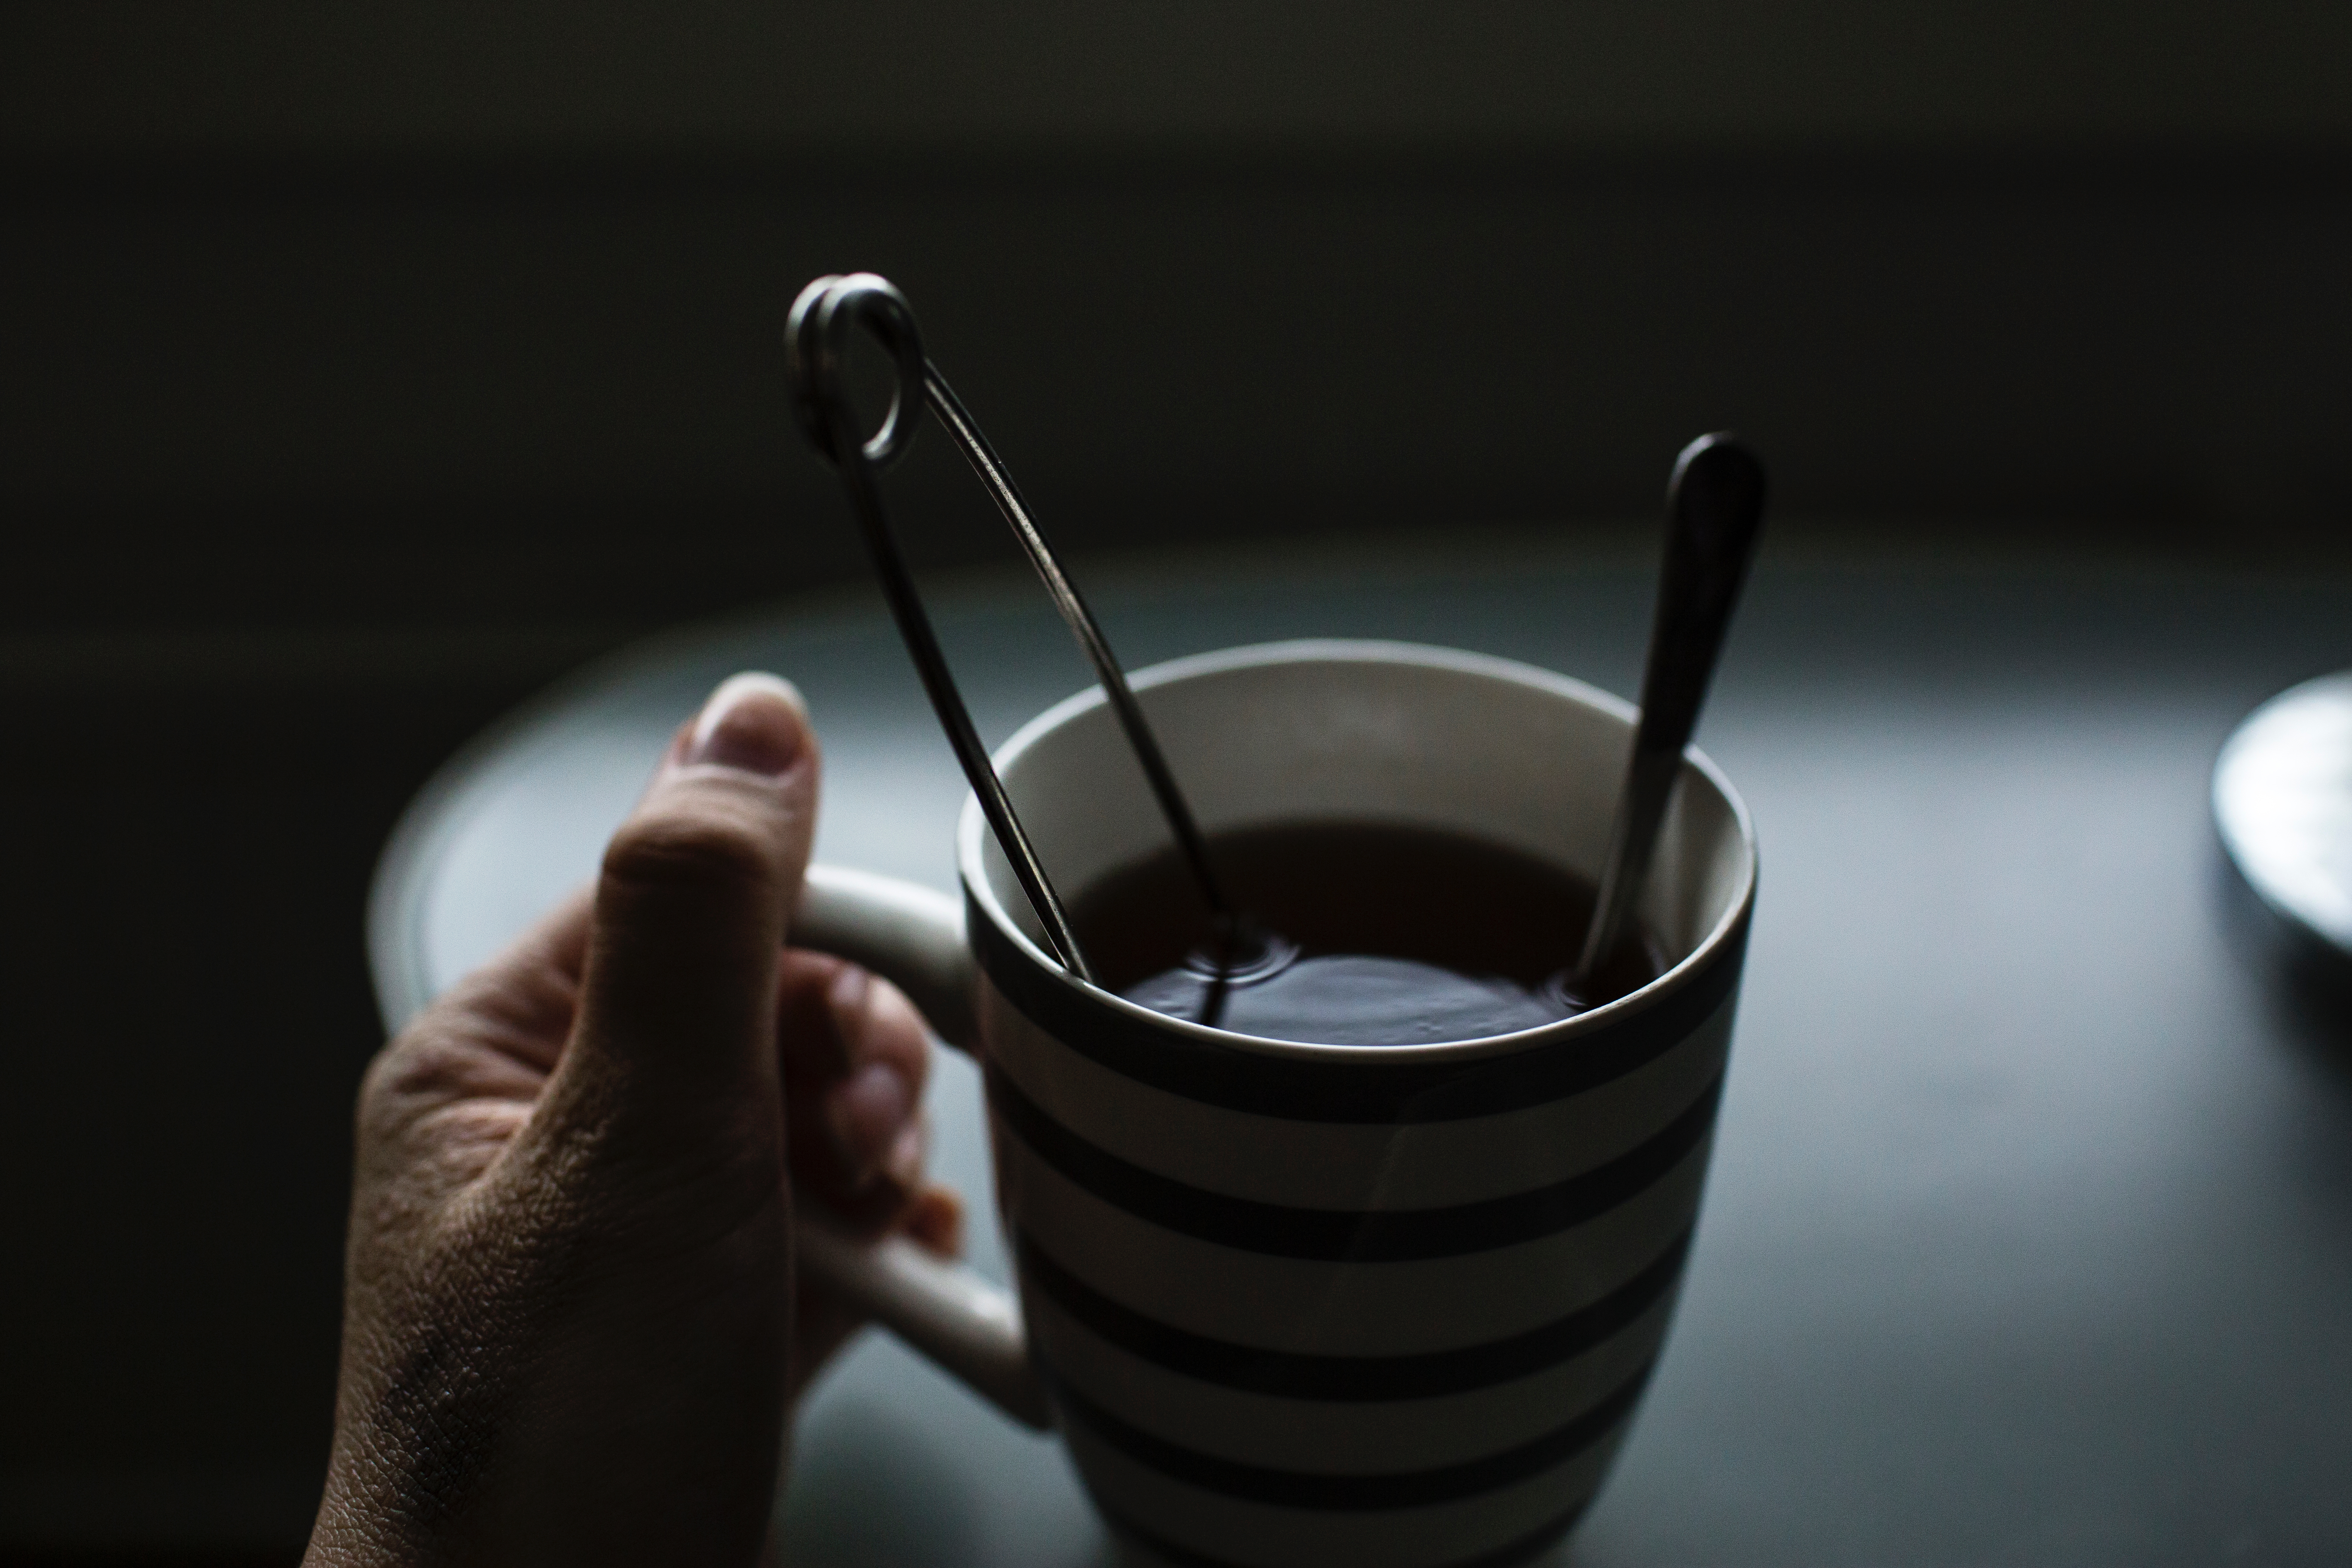
coffee, cup, drink, espresso, coffee cup, caffeine, sense